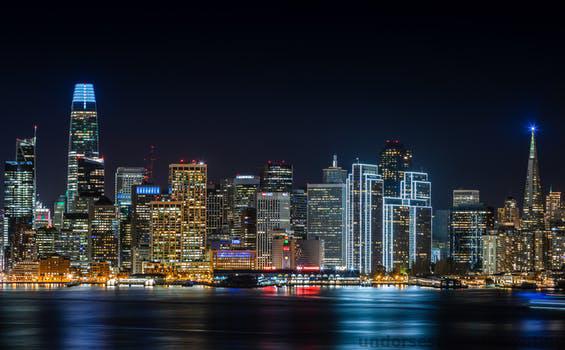
Label: Watermark